Queen Elizabeth 2

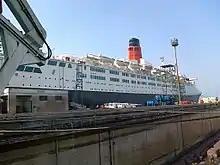
At Drydock World Dubai in 2012

"Queen Elizabeth 2" left Southampton Docks for the final time at 1915 GMT on 11 November 2008, to begin her farewell voyage by the name of ""QE2"s Final Voyage". After purchasing her for US$100 million her ownership passed to Nakheel Properties, a company of Dubai World, on 26 November. The decommissioning of the ship was particularly poignant for "Queen Elizabeth 2"s only permanent resident, Beatrice Muller, aged 89, who lived on board in retirement for nine years, at a cost of some £3,500 (~€4,300, ~$5,400) per month.